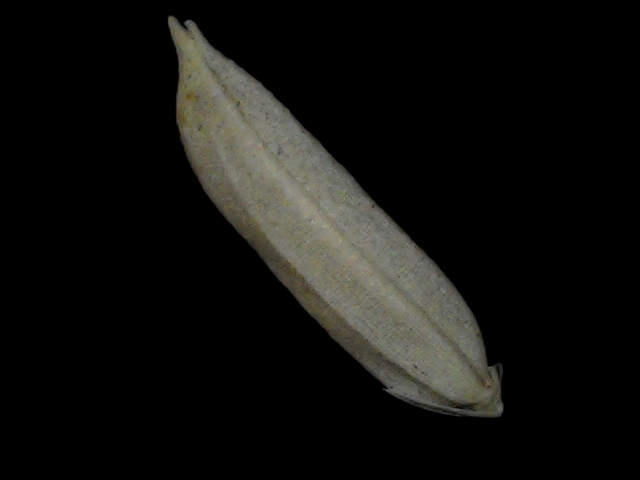
Rice variety: Bd57